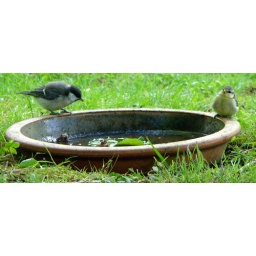
A baby blue tit and parent. This chick was hatched in the bird box in my garden!